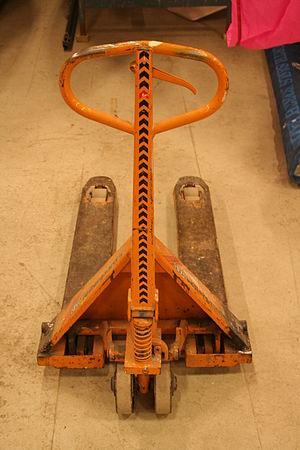
Un transpalette est un chariot hydraulique, manuel ou électrique servant au déplacement de palettes de manutention. Il se caractérise par deux bras de fourche pouvant s'élever de quelques centimètres du sol, permettant ainsi à l'opérateur de décoller et de déplacer les palettes sans grands efforts. On retrouve les transpalettes dans les centres de distribution, entrepôts, commerces au détail, camions, etc. Le transpalette se décline sous différentes formes. Les usages des transpalettes manuels sont multiples.